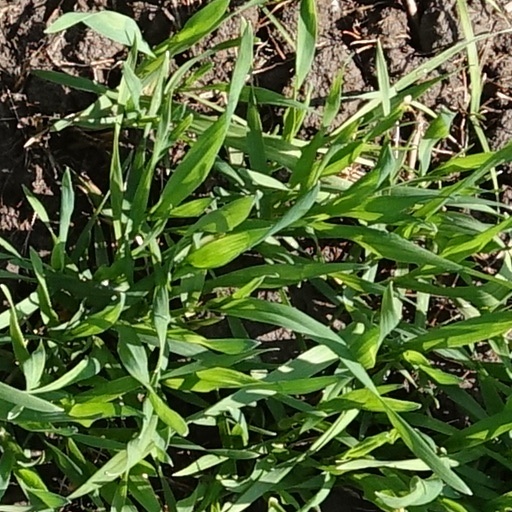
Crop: wheat